Caleb Baldwin (boxer)

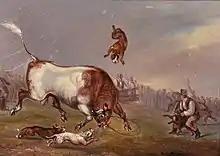
Bull-baiting with dogs, 19th century

Baldwin was also known for participating in "bull-baiting" a sport which used dogs to harass and attack tethered bulls for the entertainment of an audience. Several breeds of dogs, particularly the English bull dog, were bred for this purpose. Though few, if any, specific accounts of his participation in the sport exist in area newspapers, Baldwin was celebrated for his skill in rushing in and catching the dog in his arms when the bull had tossed him. By at least one account, Baldwin participated in the sport in the Westminster area.